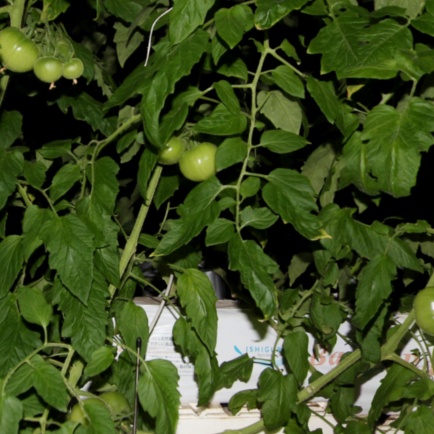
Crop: tomato